Canadian Cascade Arc

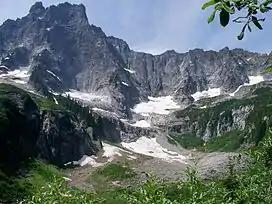
Most of Slesse Mountain in the Cascade Mountains is made of grey diorite of the Chilliwack batholith

The first volcanic event 29 million years ago formed intrusive rocks of the large Chilliwack batholith, which extends south into the U.S. state of Washington. In Canada, the batholith consists of rocks ranging from hypersthene quartz gabbro to albite granite. Three main plutons are present. The oldest and most extensive is an irregularly-zoned pluton composed of quartz diorite at the margins, grading inward through granodiorite to a small core of granite. This pluton is exposed on both sides of Chilliwack Lake, a narrow north–south trending lake in the Cascade Mountains. Two younger plutons, consisting of nearly homogeneous leucocratic biotite quartz monzonite, are situated north of Chilliwack Lake and east of Slesse Mountain.